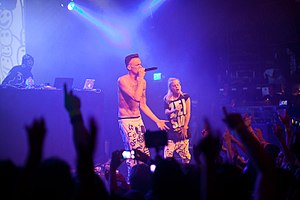
Die Antwoord
Die Antwoord i LA 2010
Die Antwoord er en hiphop-gruppe fra Sydafrika. Gruppen består af Ninja, Yo-Landi Vi$$er og God, som alle sammen kommer fra den samme forstad til Cape Town.